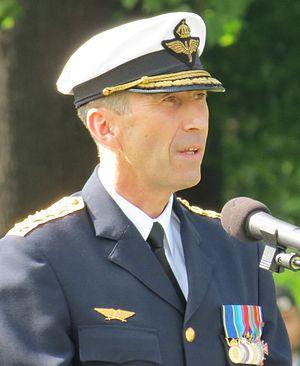
Le commandant en chef des forces armées suédoises est le plus haut responsable militaire des forces armées de la Suède, une administration d'État placée sous le contrôle du ministère de la Défense.